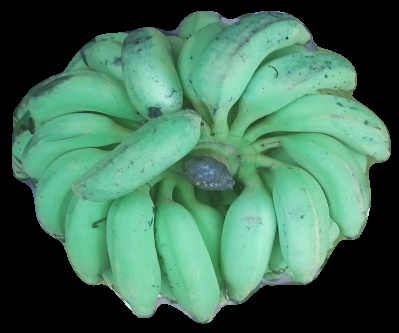
Variety: elakki-bale
Grade: grade2